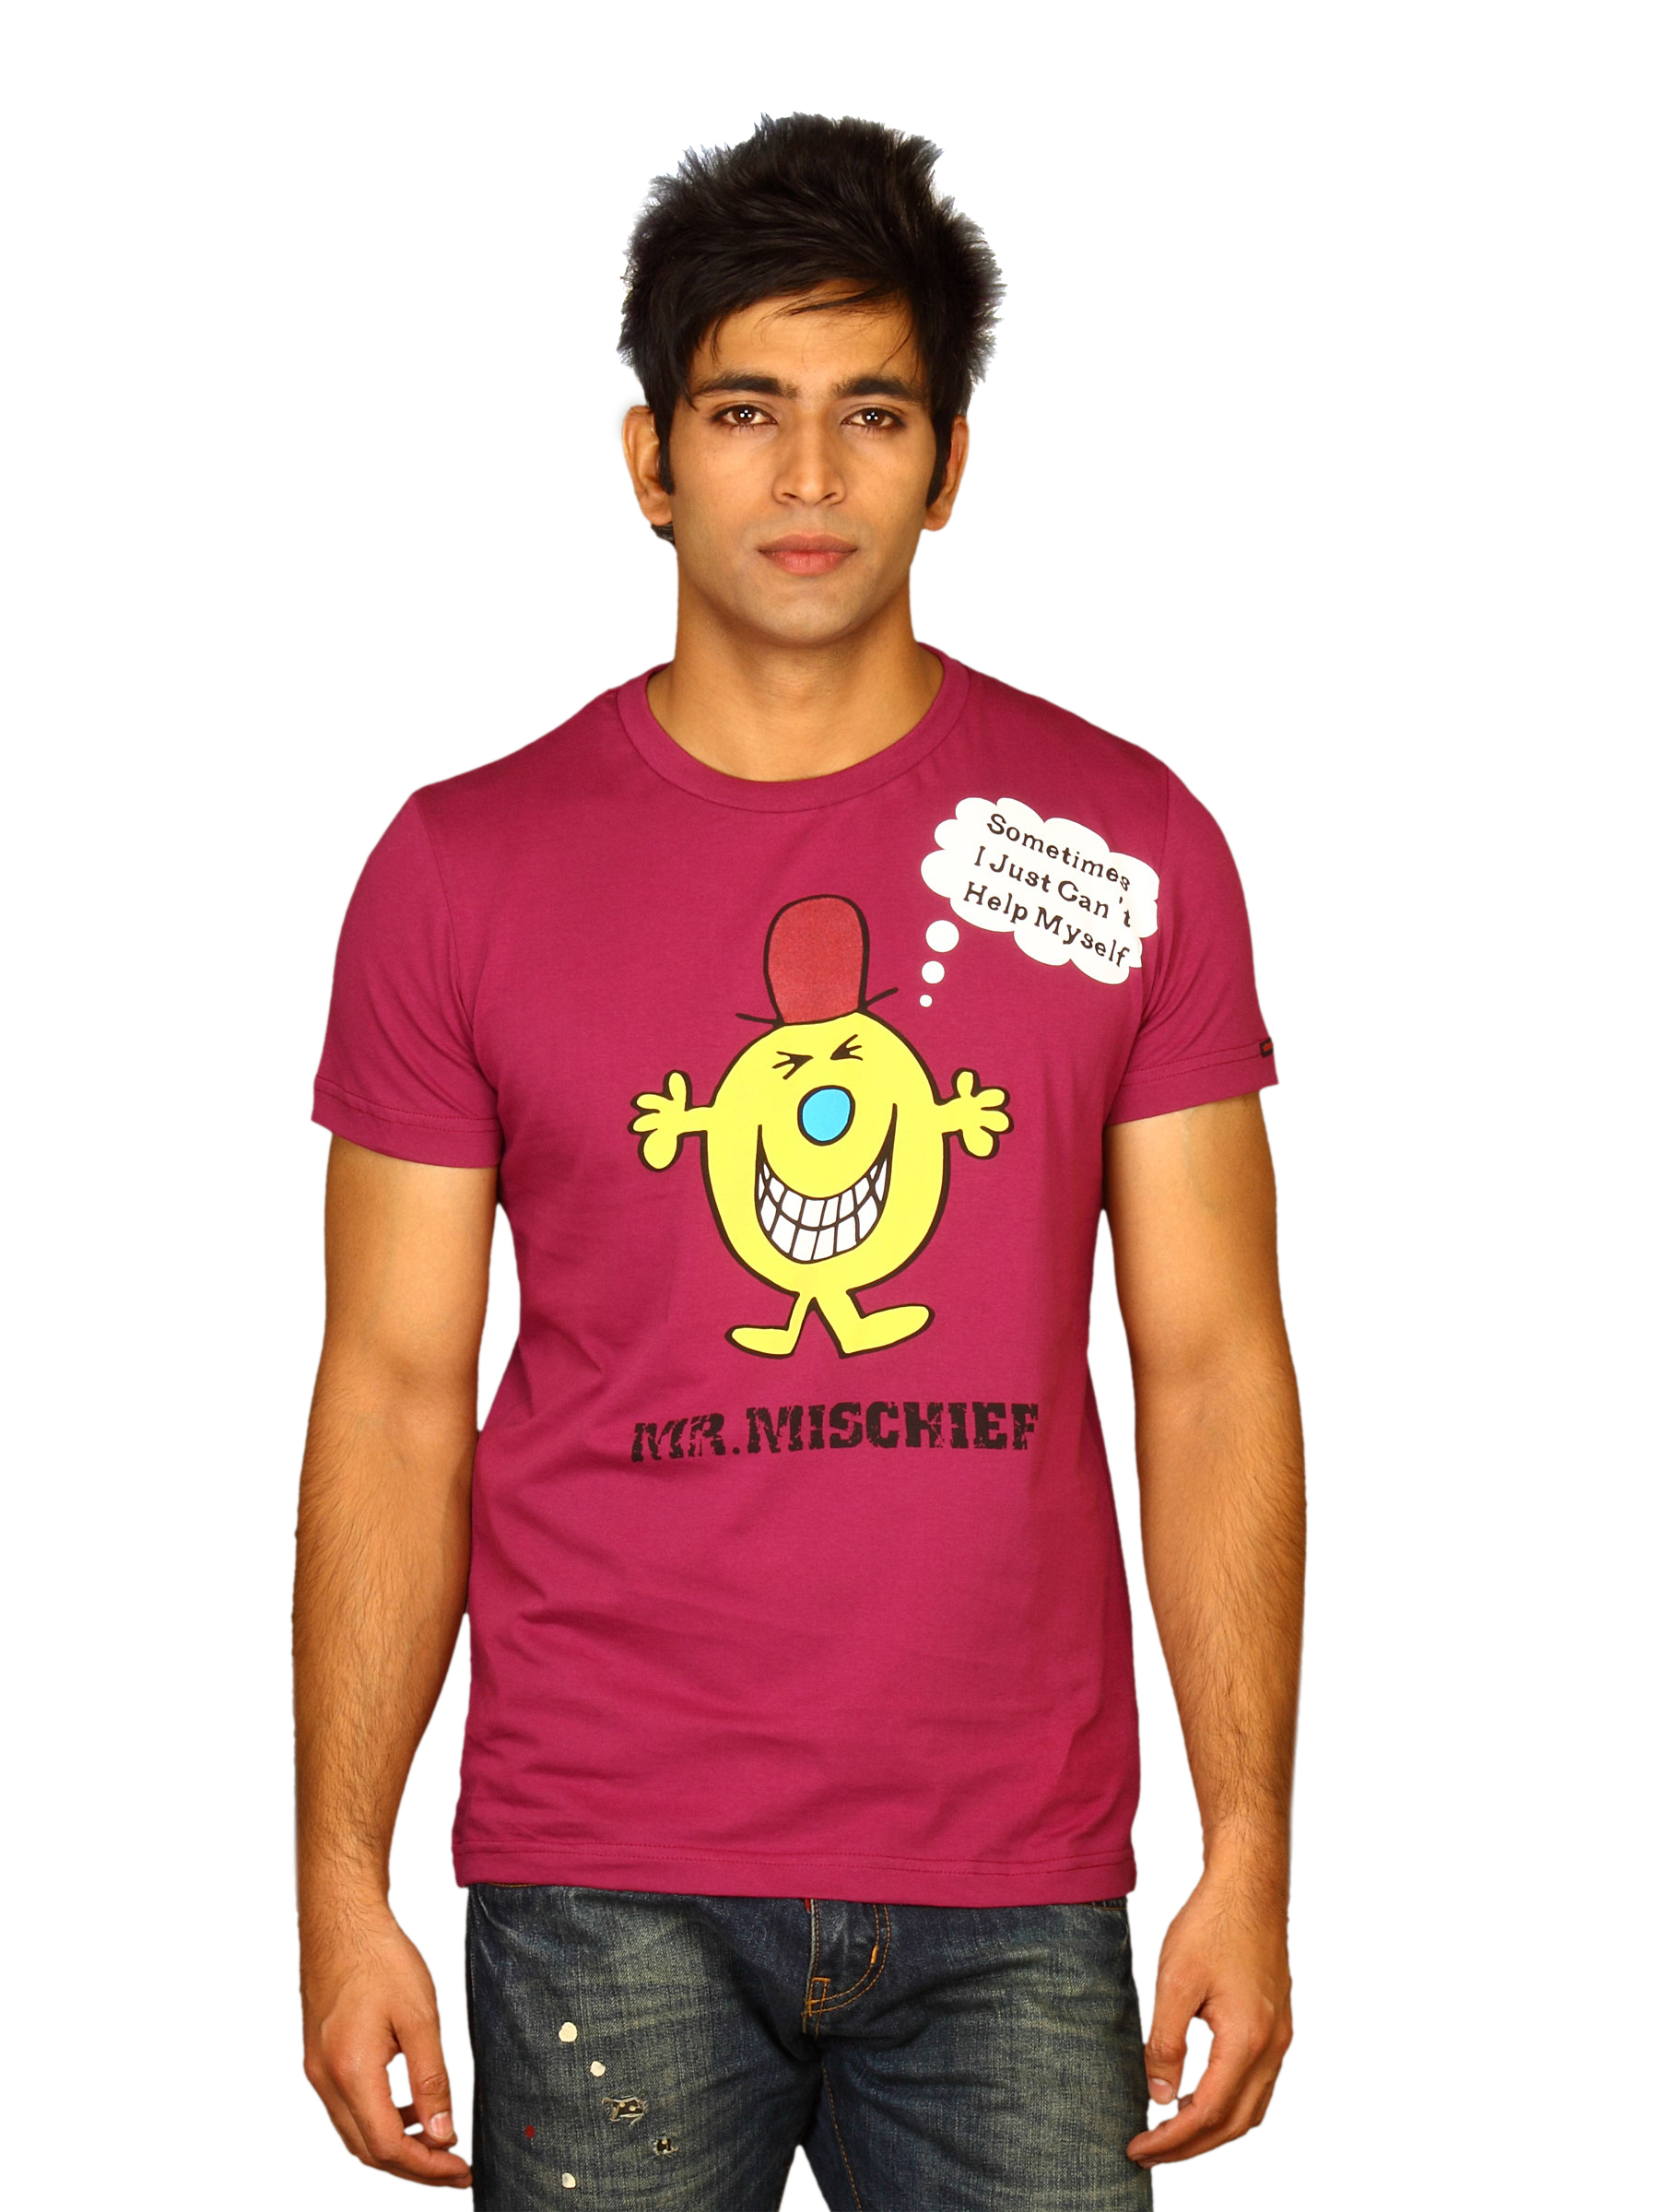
Mr.Men Men's Mr.Mischief Pink T-shirt
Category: Apparel / Topwear / Tshirts
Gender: Men
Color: Pink
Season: Summer 2011
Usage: Casual